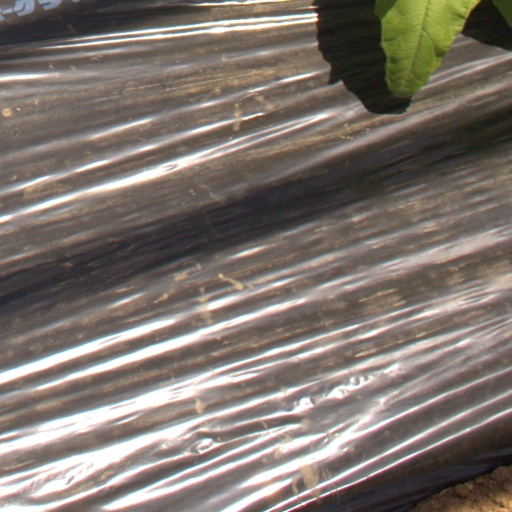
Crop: Jerusalem artichoke